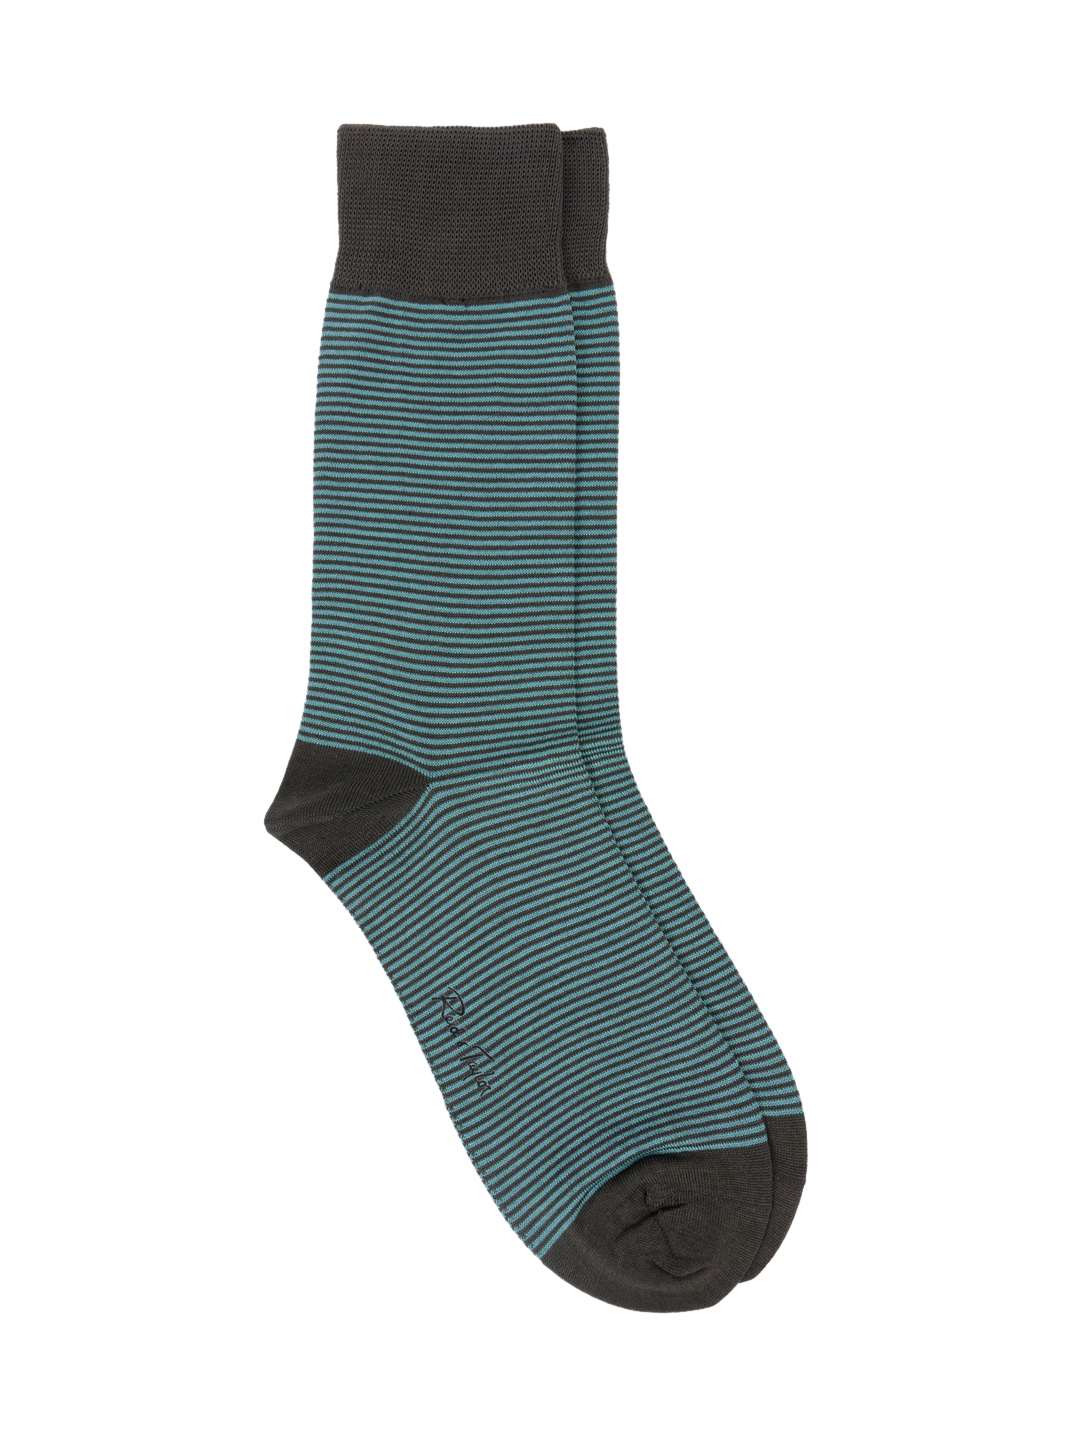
Reid & Taylor Men Brown Socks
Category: Accessories / Socks / Socks
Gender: Men
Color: Brown
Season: Summer 2016
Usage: Casual